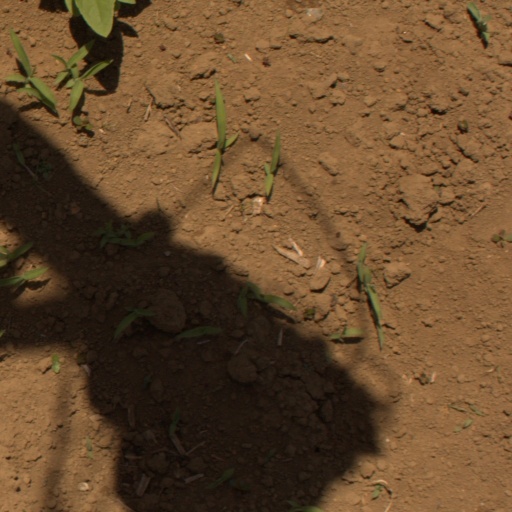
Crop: Jerusalem artichoke